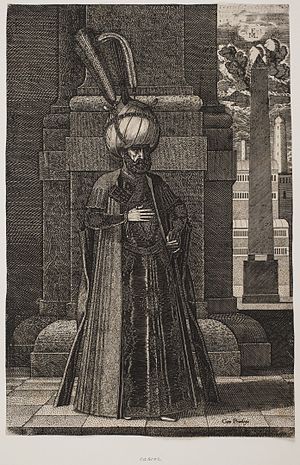
Melchior Lorck / I Antwerpen
Melchior Lorck,"Fyrst Ismael, persisk gesandt (stående)", 1573
Melchior Lorck (1527-1626), Fyrst Ismael, persisk gesandt, (1573)
Melchior Lorck anses for at være den første betydningsfulde grafiker i dansk kunsthistorie. Han var af dansk-tysk oprindelse, født i Slesvig som søn af den flensborgske rådmand Thomas Lorck og hans kone Anna. Lorck fremstillede en meget grundig visuel optegnelse af livet og traditionerne i Tyrkiet i 1500-tallet, som stadig er en unik kilde til viden og forskning. Han er den første danske kunstner, om hvem en væsentlig biografi kan skrives, og som med sikkerhed kan tilskrives mange kunstværker.